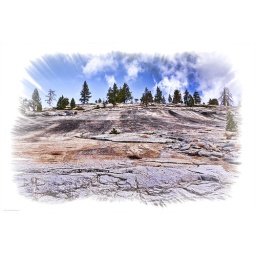
These trees appear to grow out of this huge angled rock face in Yosemite.